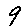
Label: 9